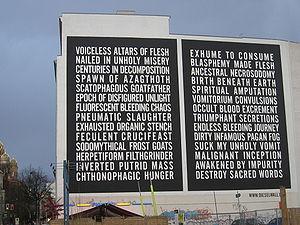
Diesel S.p.A., plus connue sous le nom de Diesel, est une entreprise italienne de fabrication de vêtements pour hommes et pour femmes. Elle possède également une ligne d'habits pour enfants.